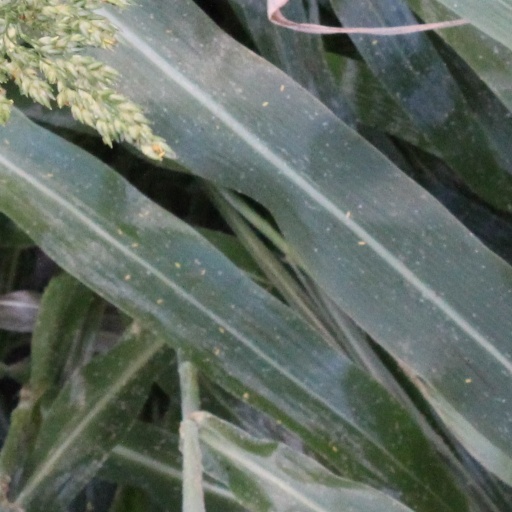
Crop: sorghum